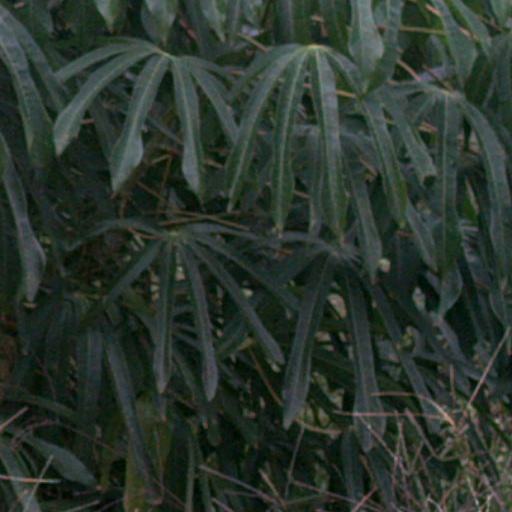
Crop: cassava